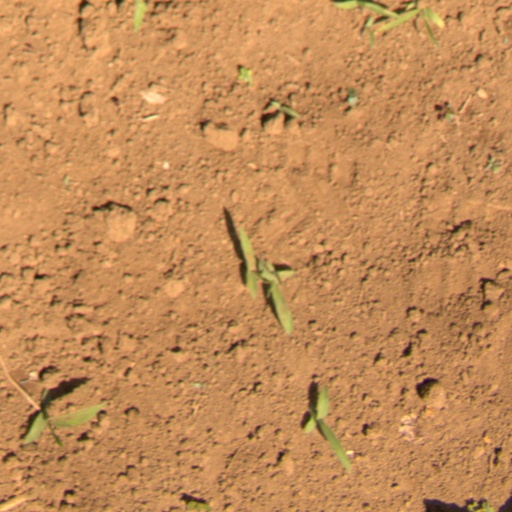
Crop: Jerusalem artichoke